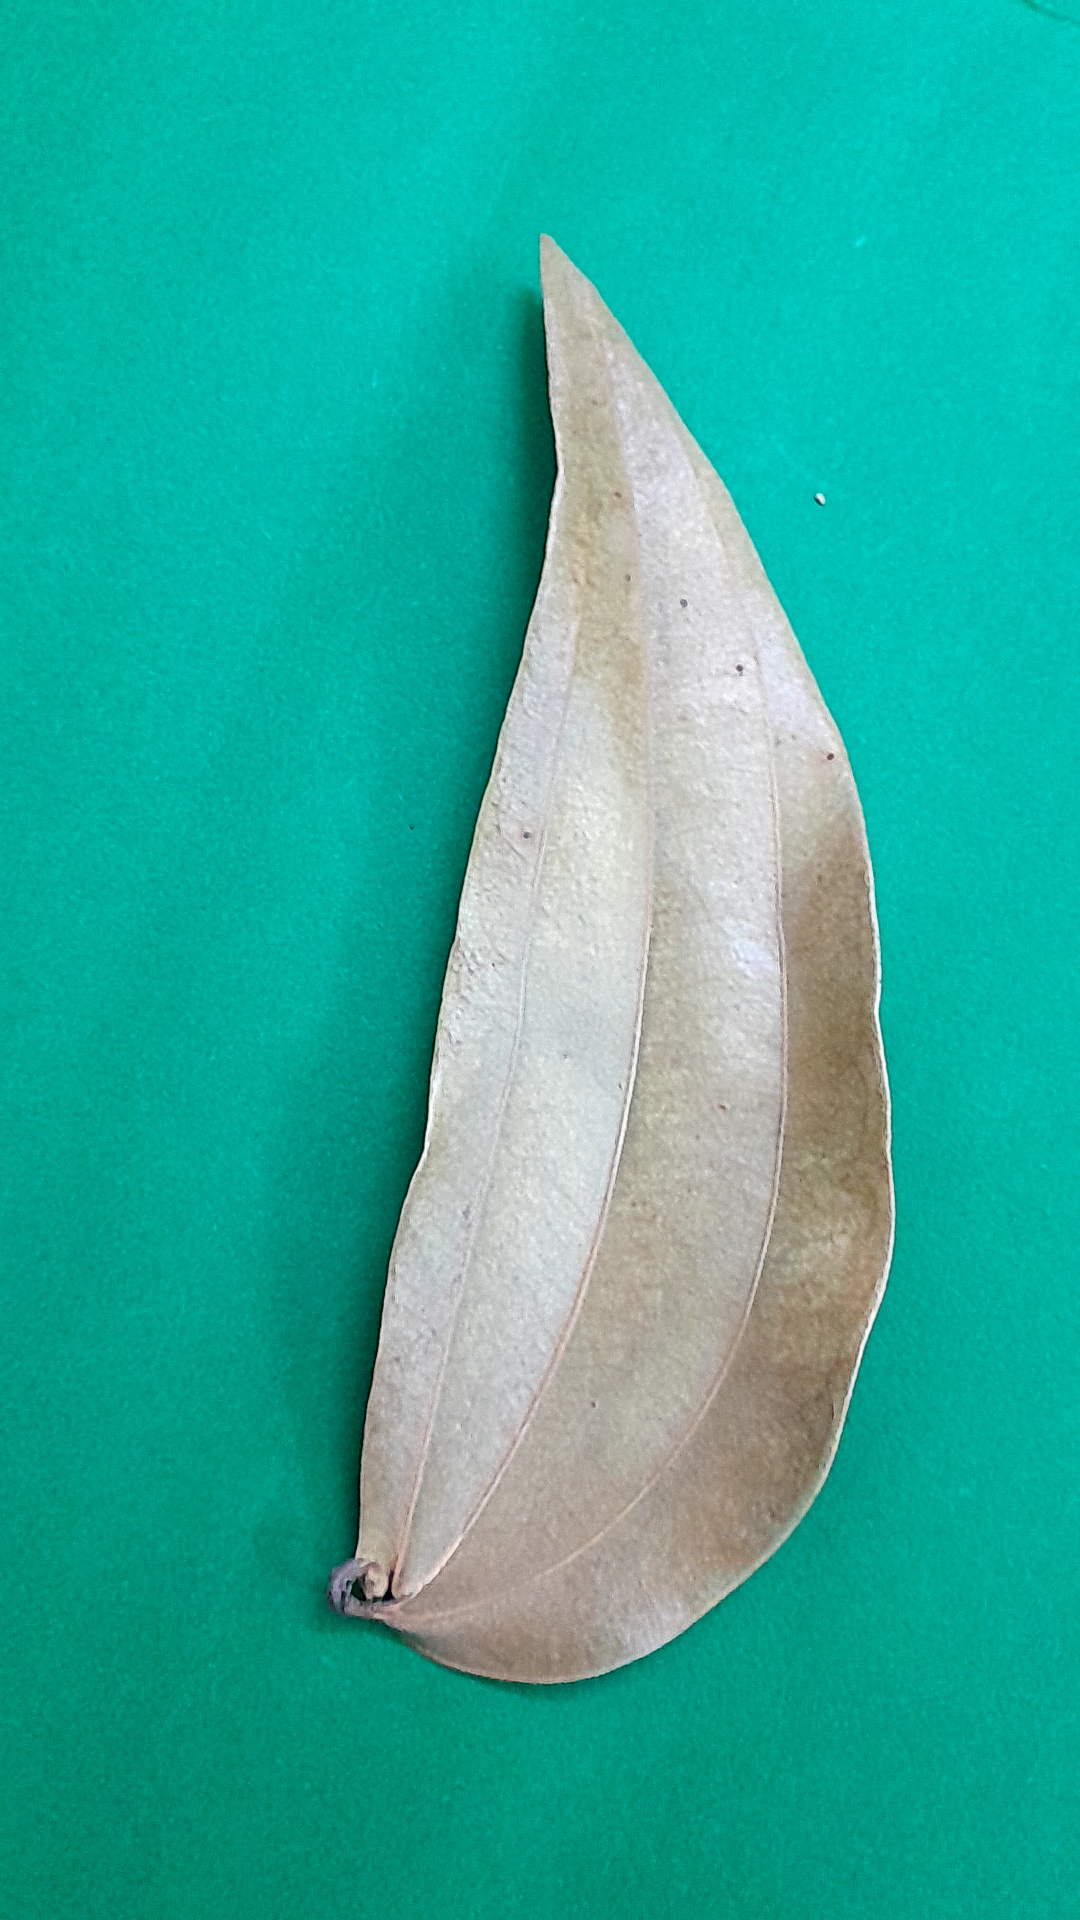
Label: Dry Leaf